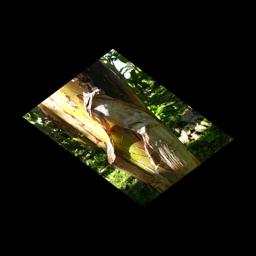
Label: PSEUDOSTEM WEEVIL